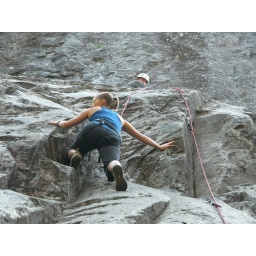
Emily on her way up the wall in a difficult section... notice the sneakers instead of rock shoes!